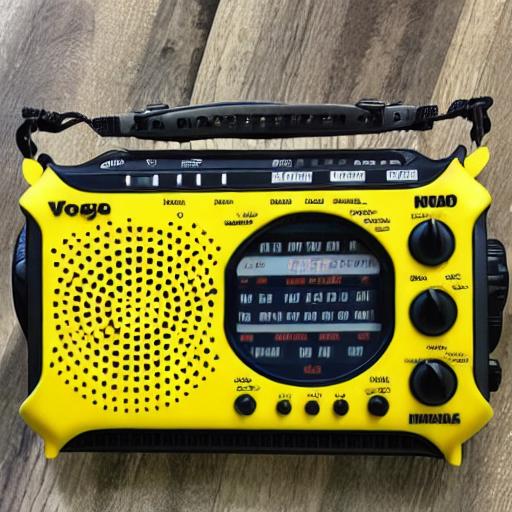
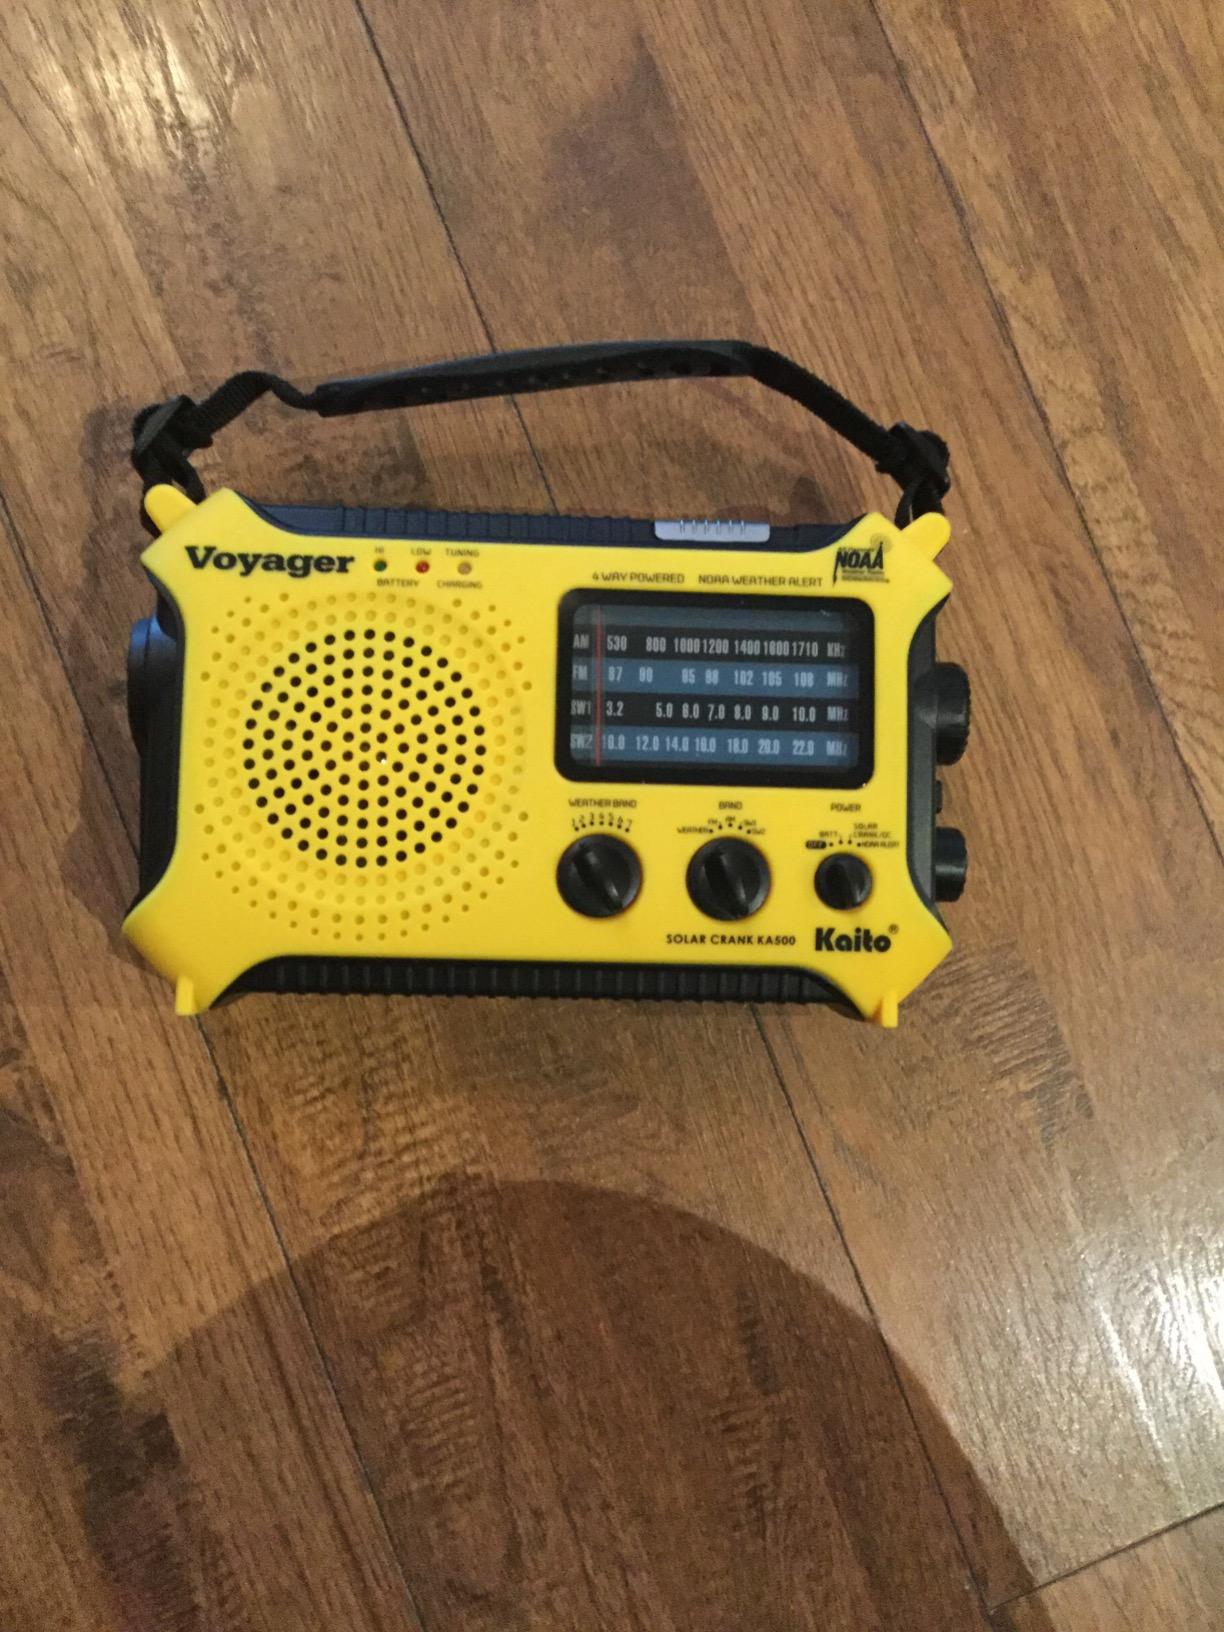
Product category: radio
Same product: no